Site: brandenburg
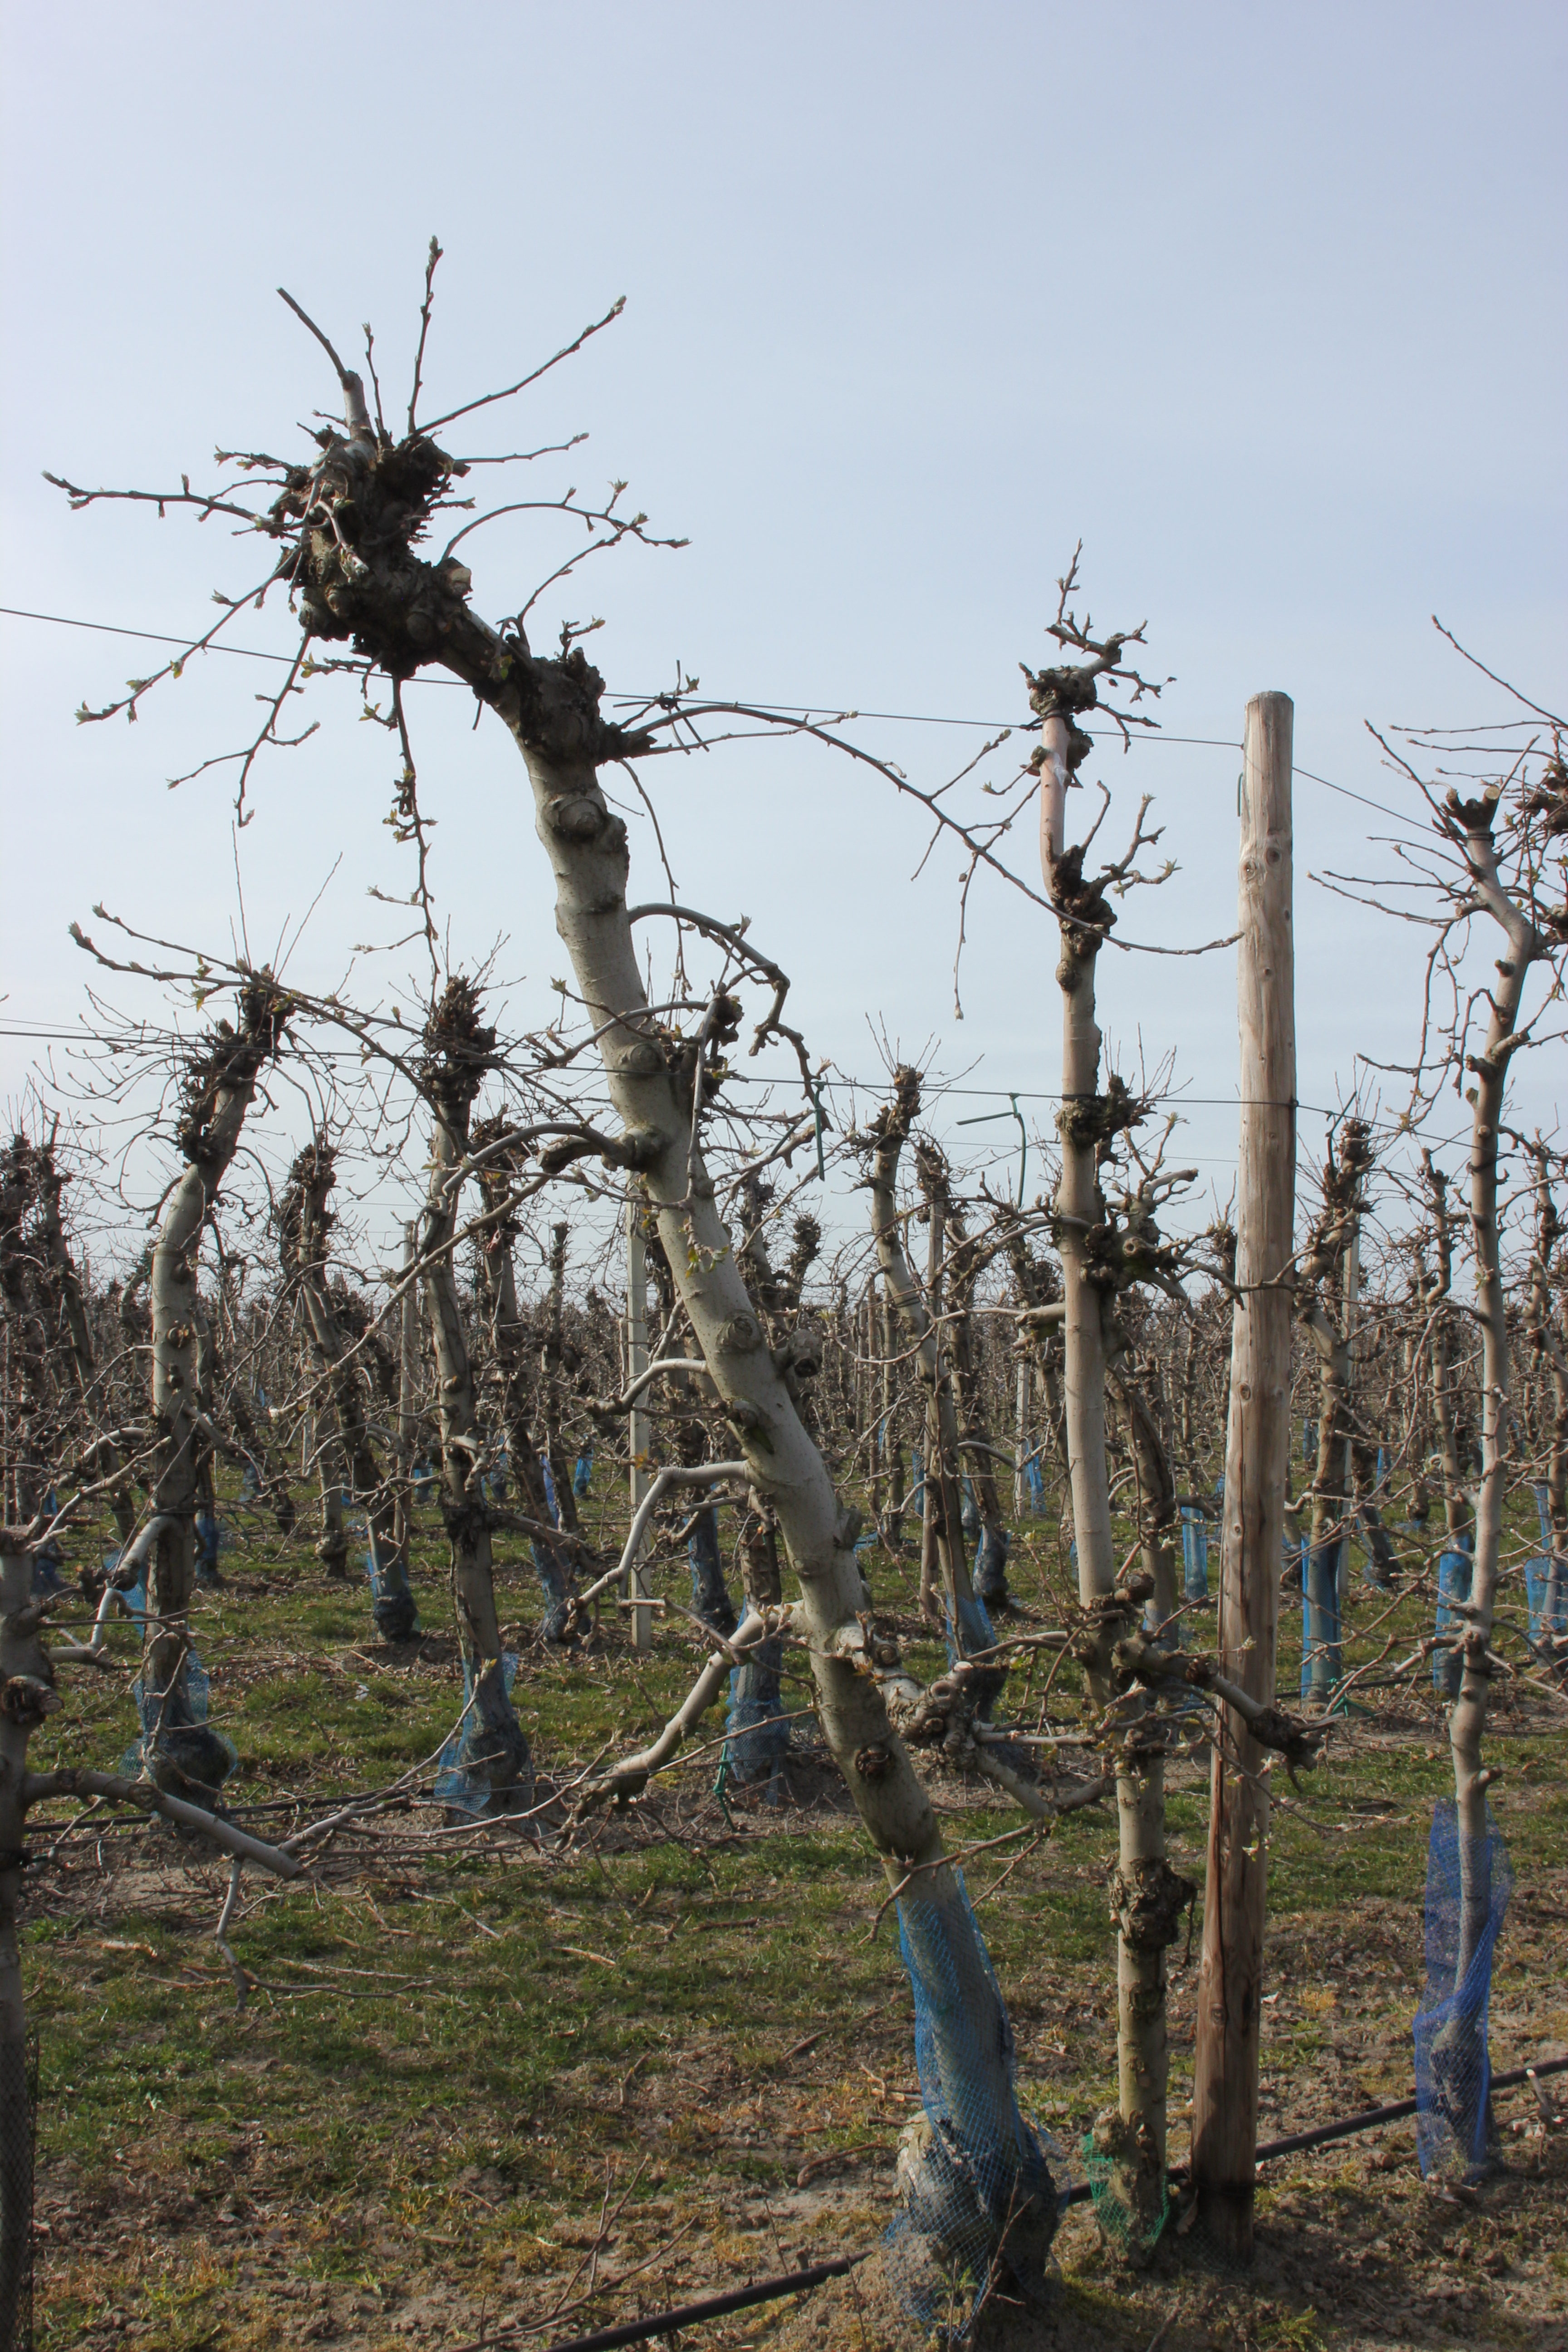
Growth stage (BBCH 54): Inflorescence emergence